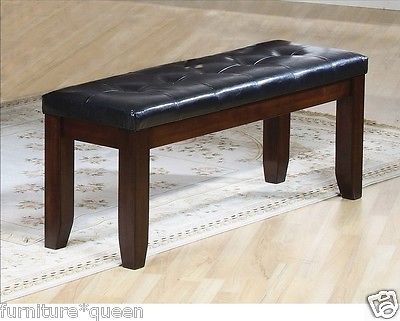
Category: chair